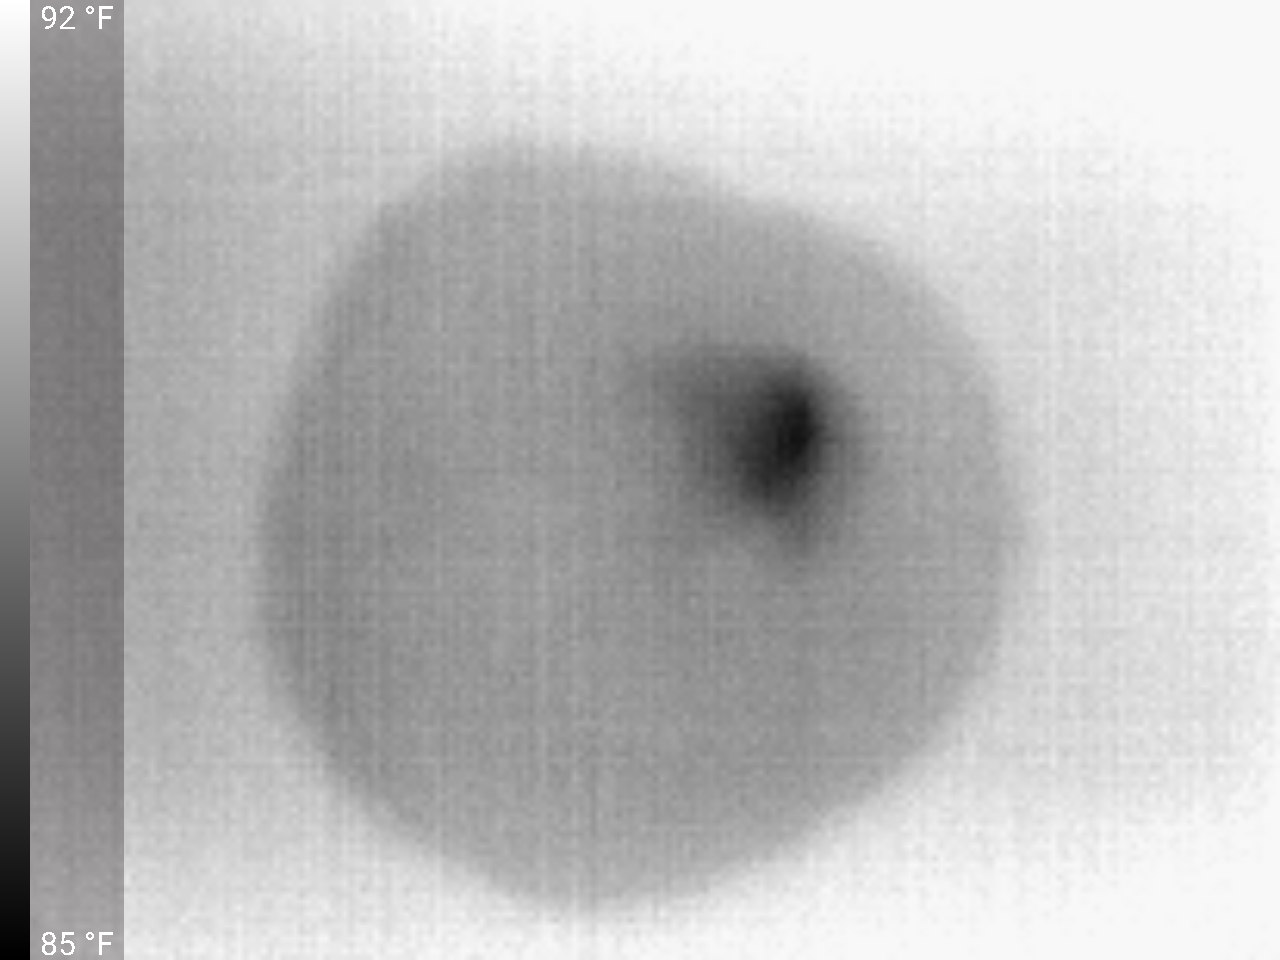
Label: Minor Defect